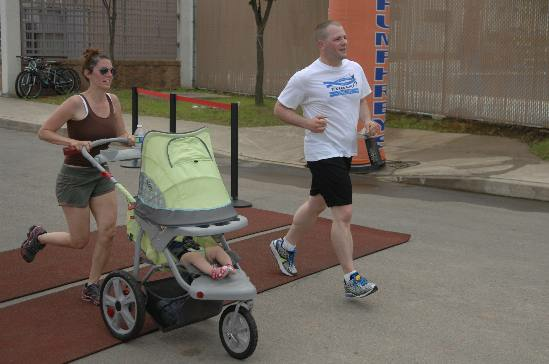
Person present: Yes